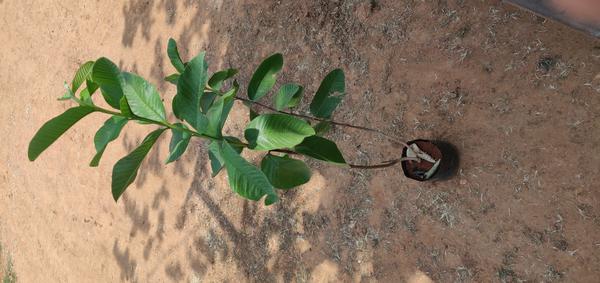
Plant: Gauva